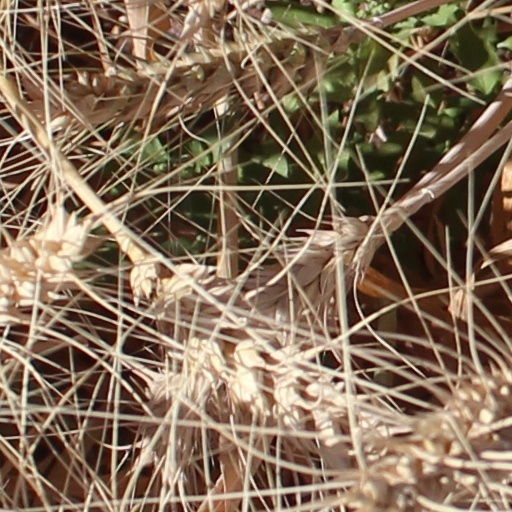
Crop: wheat